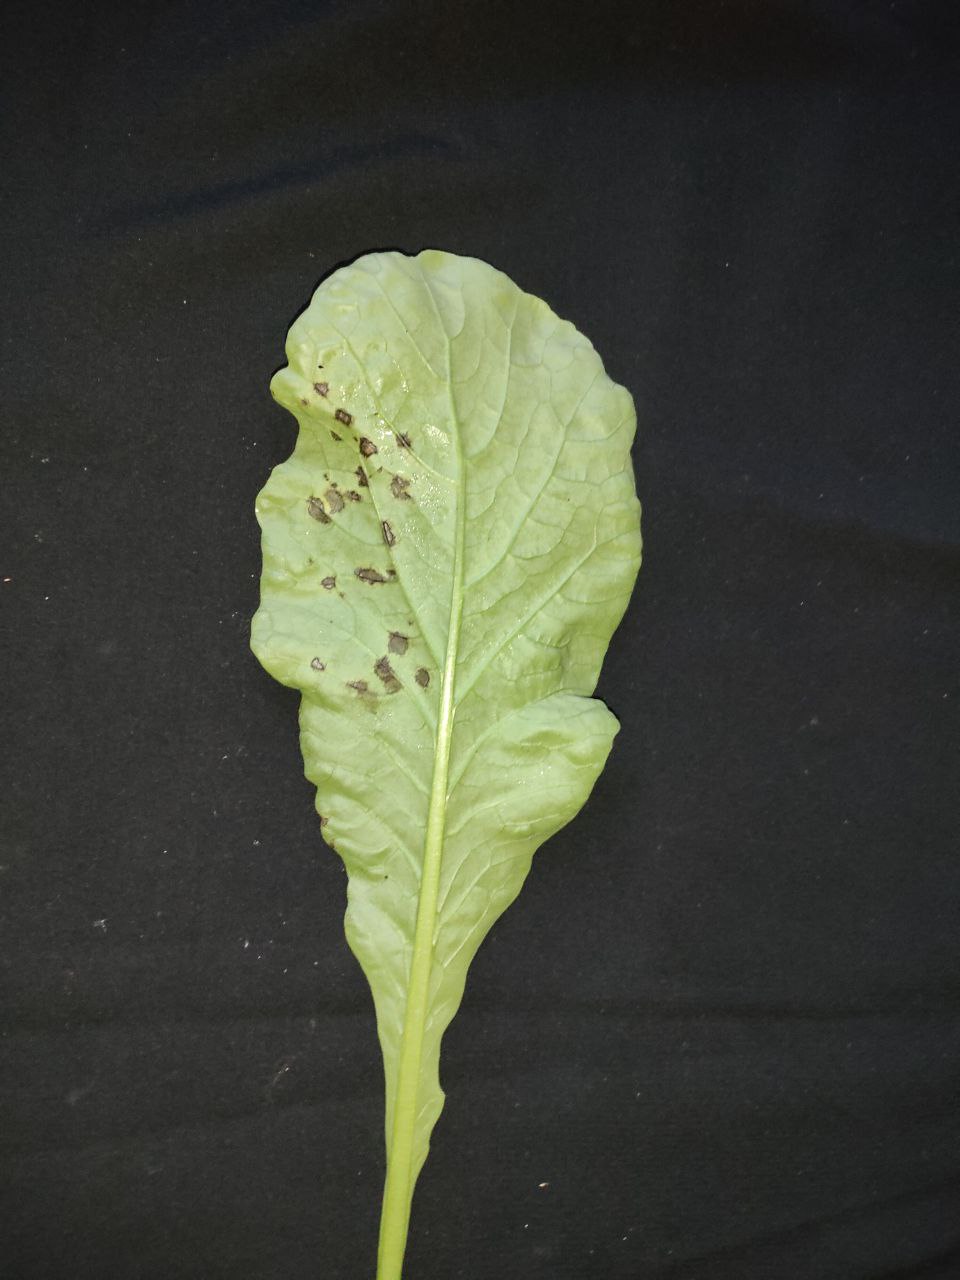
Label: Black leaf spot